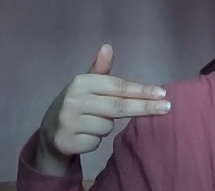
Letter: ghain